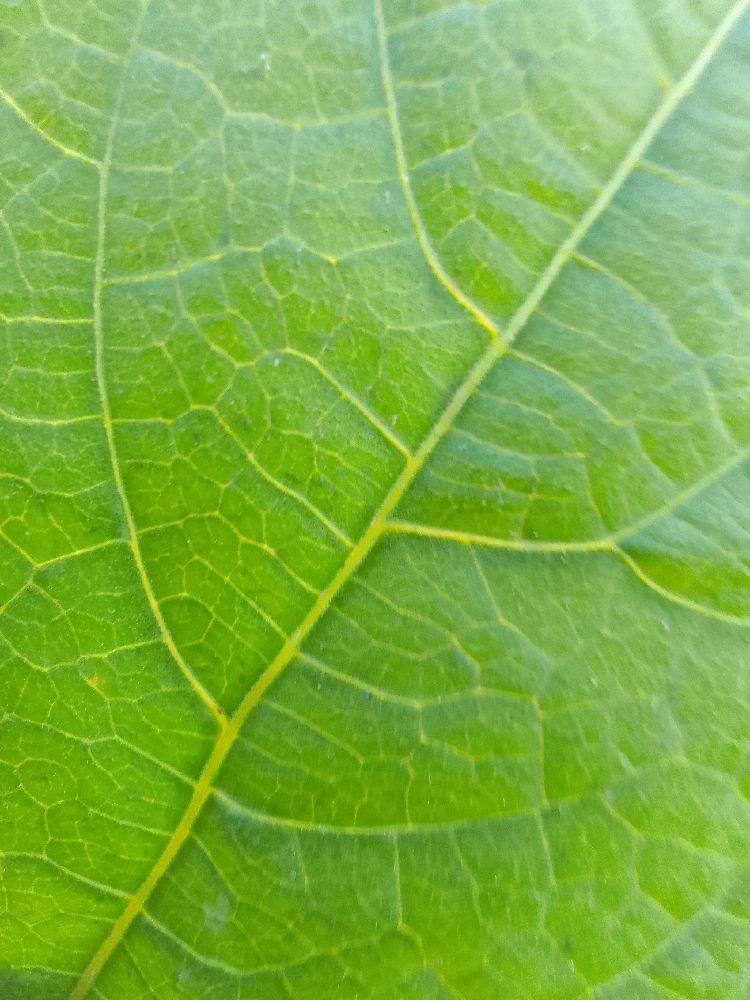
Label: healthy